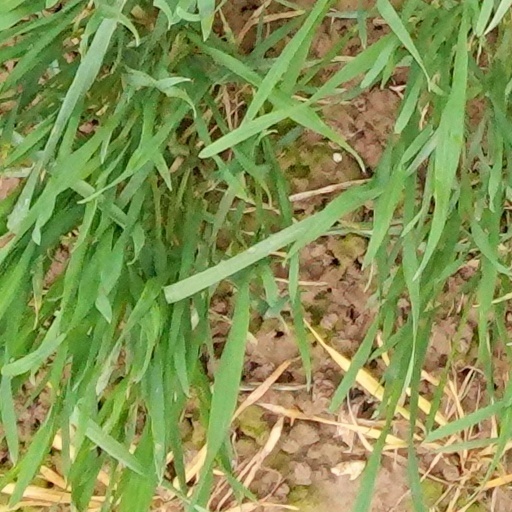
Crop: wheat